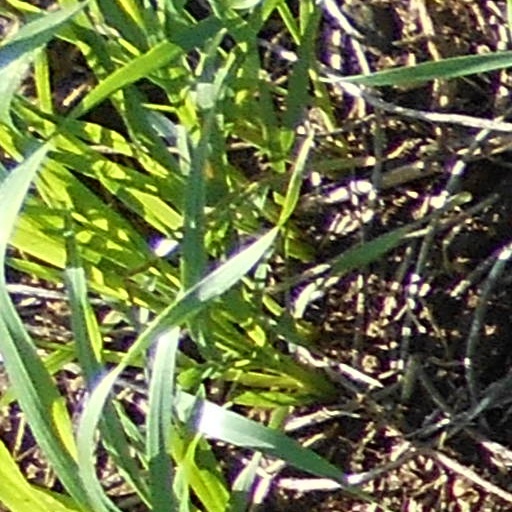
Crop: wheat